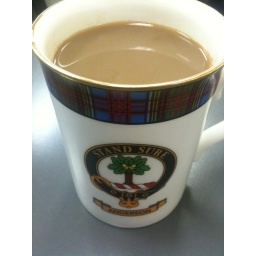
This morning's cup is in the office and on the run.